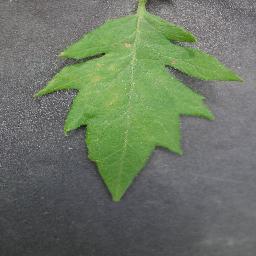
Label: Tomato___Late_blight